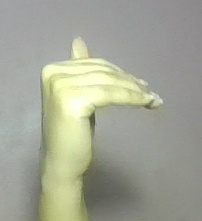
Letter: khaa